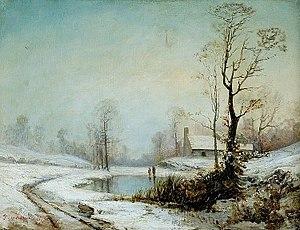
Augustin Pierre Bienvenu Chenu, dit Fleury Chenu, est un peintre français né le 12 mai 1833 à Briançon et mort le 9 mai 1875 à Lyon. Il est connu pour ses paysages enneigés et sa place dans l’histoire de l’art lyonnaise du XIXᵉ siècle.